E. Henry Powell

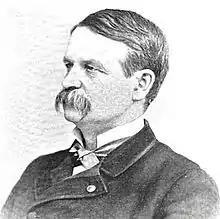
From 1894's "A History of the Tenth Regiment, Vermont Volunteers"

E. Henry Powell (September 3, 1839 – May 4, 1911) was a Vermont veteran of the Civil War and politician who served as State Auditor.